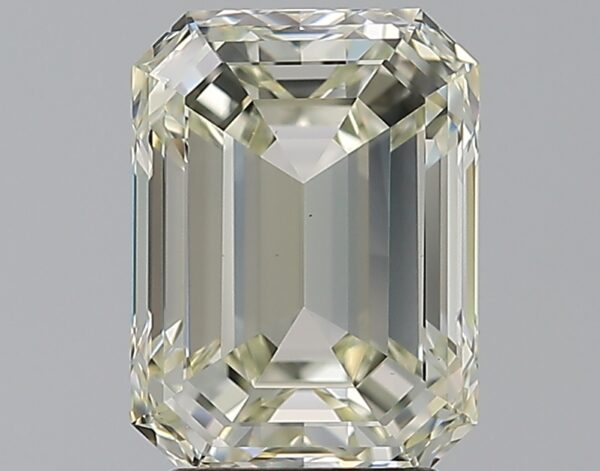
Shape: emerald
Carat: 3
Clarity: VS1
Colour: M
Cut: EX
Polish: EX
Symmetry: EX
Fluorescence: N
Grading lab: GIA
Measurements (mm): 9.47 x 7 x 4.6